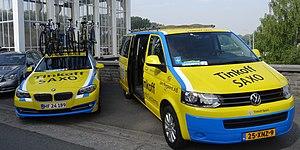
Reportage photographique réalisé le dimanche 27 juillet à l'occasion du départ de la deuxième étape du Tour de Wallonie 2014 à Péronnes-lez-Antoing (Antoing), Belgique.
La saison 2014 de l'équipe cycliste Tinkoff-Saxo est la quatorzième saison de l'équipe au plus haut niveau du cyclisme professionnel et la deuxième avec le sponsor Tinkoff Bank, arrivé durant la saison 2012. L'autre sponsor principal, Saxo Bank, est présent depuis six ans. Le milliardaire russe Oleg Tinkov ayant racheté la licence de l'équipe à Bjarne Riis durant l'hiver, l'appellation de l'équipe est désormais Tinkoff-Saxo et celle-ci passe après les Tour Down Under sous licence russe.